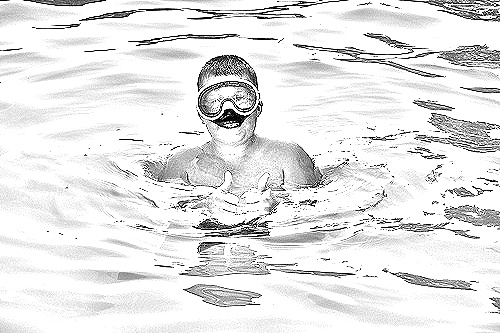
Portrait style: Sketch Portrait